Nagapattinam

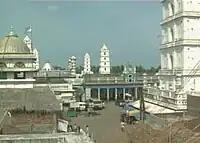
twin minarets with two minarets in the background

Great Southern of India Railway Company (GSIR) had its headquarters at Nagapattinam between 1861 and 1875. A broad gauge railway [BG] line was operated between Nagapattinam and via , between 1861 and 1875. During 1875 it was converted into a meter gauge (MG) line. The GSIR headquarters was shifted to Tiruchirapalli during 1875. The railway workshop was at Negapatnam till 1929 and contributed to the growth of the town. It was also moved to Golden rock [Ponmalai] during 1929. connects in the west, in the north and in the south. There are passenger trains to , , , , and . There is a daily express train to via and via (Tea Garden Express). to Velankanni Express that pass via .